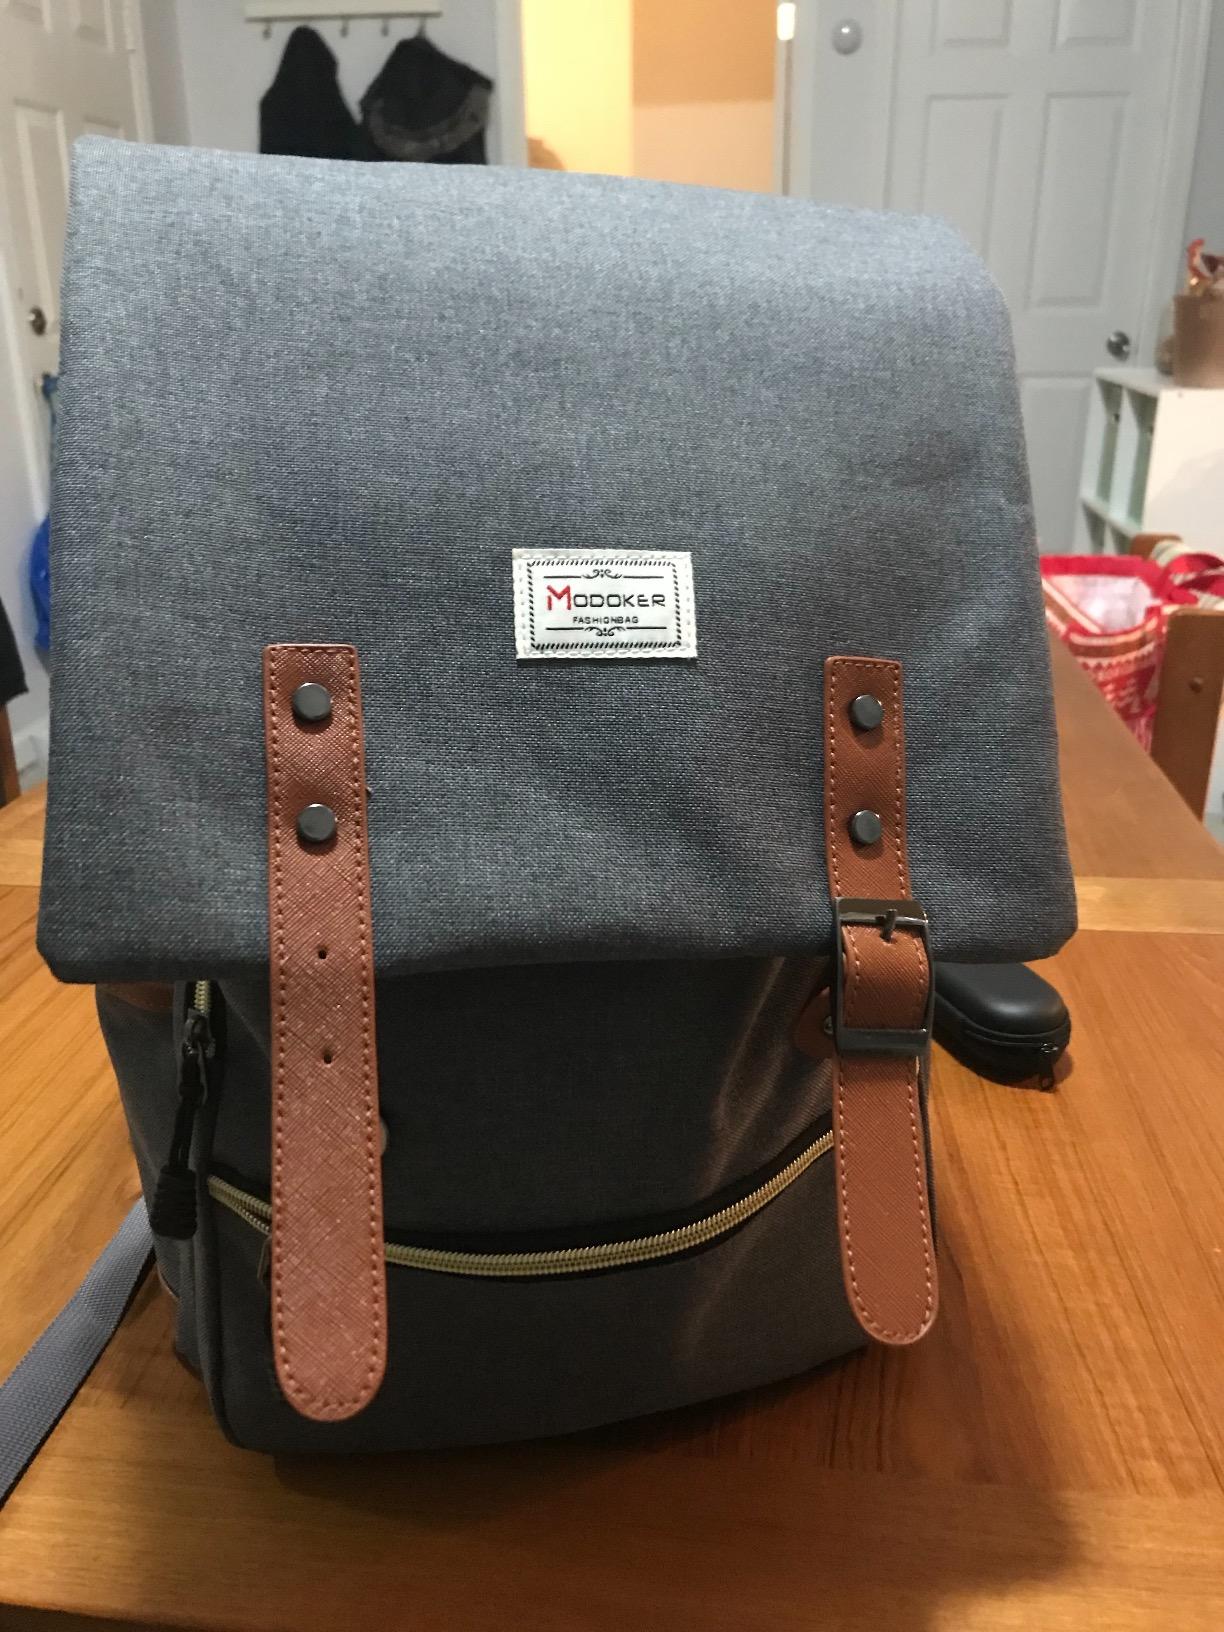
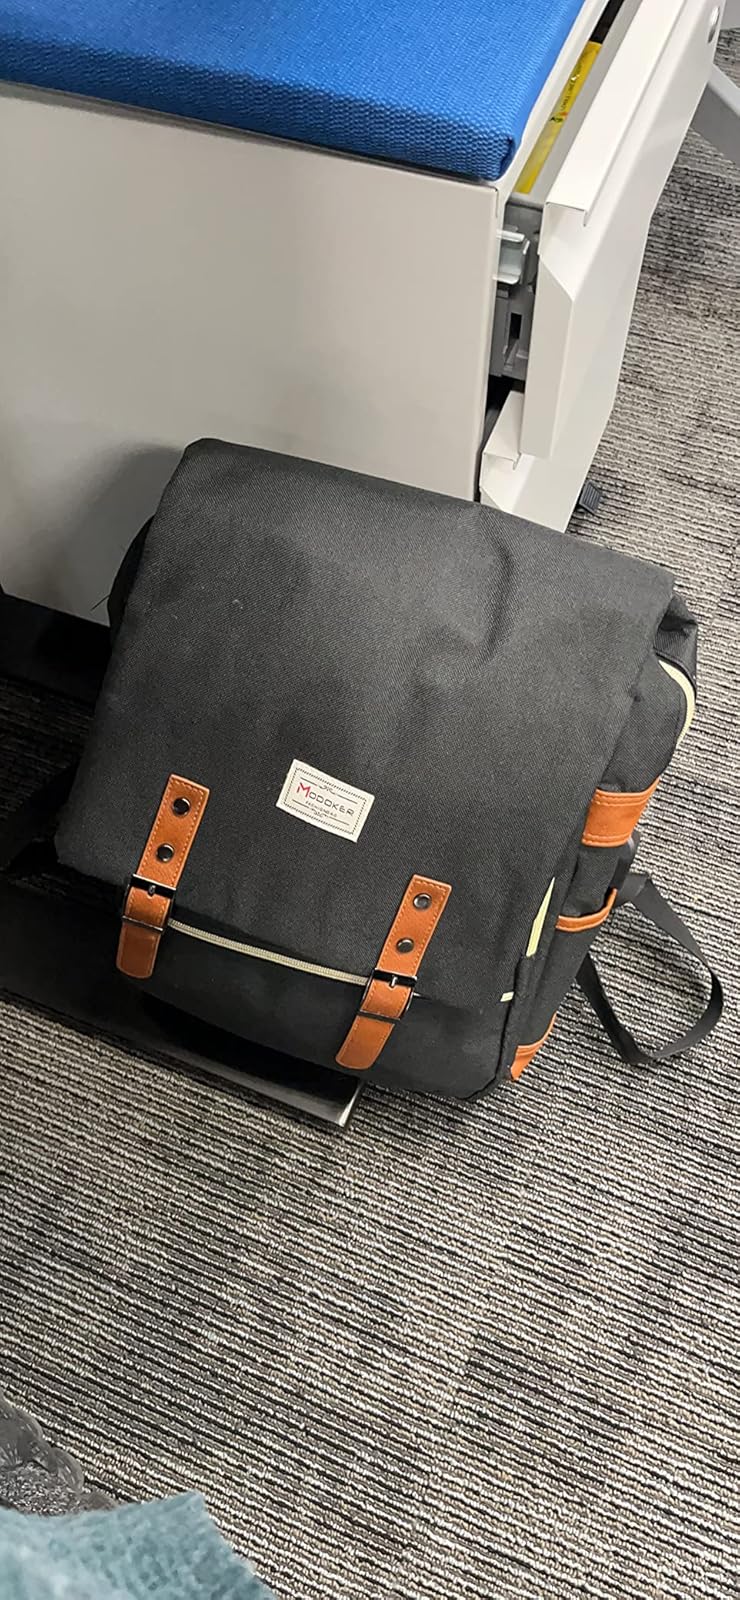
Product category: bag
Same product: no